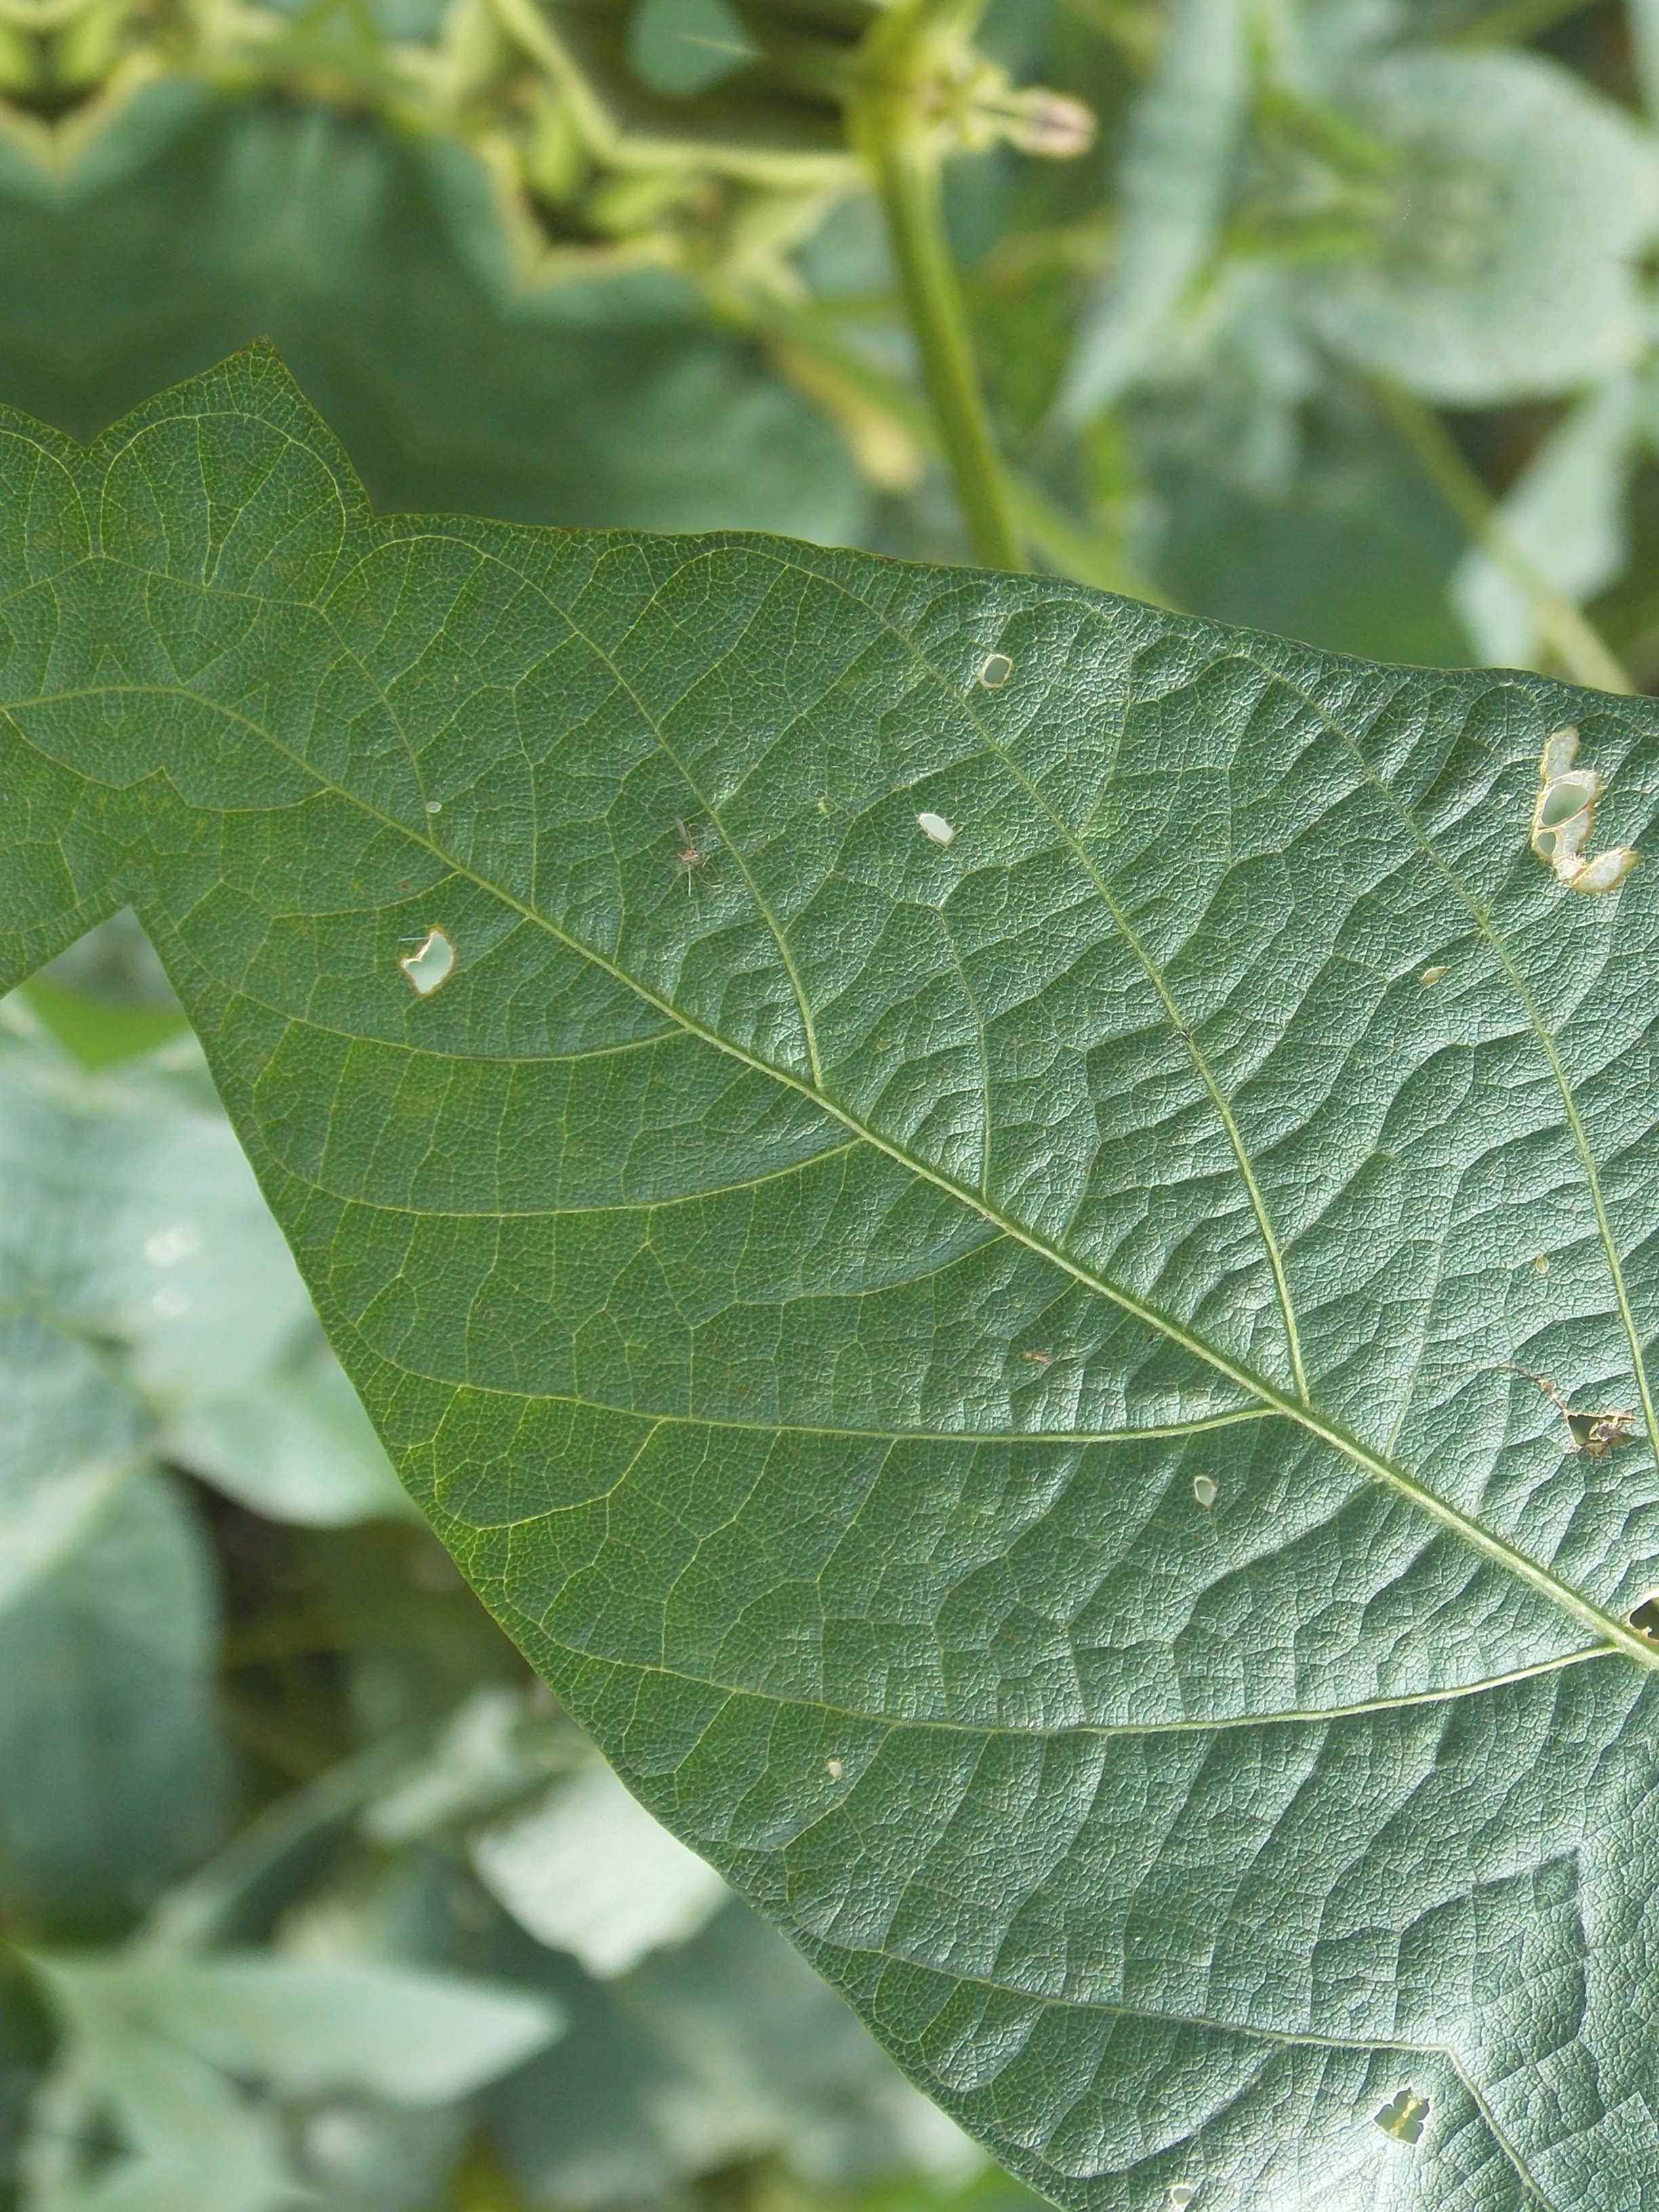
Label: Disease